Coniophanes

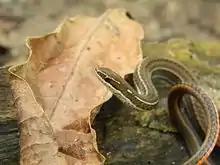
Black-striped snake ("Coniophanes imperialis") from Playon de la Gloria, Marquez de Comillas, Chiapas, Mexico

Species of "Coniophanes" are found primarily in Mexico and Central America, but range as far north as southern Texas in the United States, and as far south as Peru in South America.